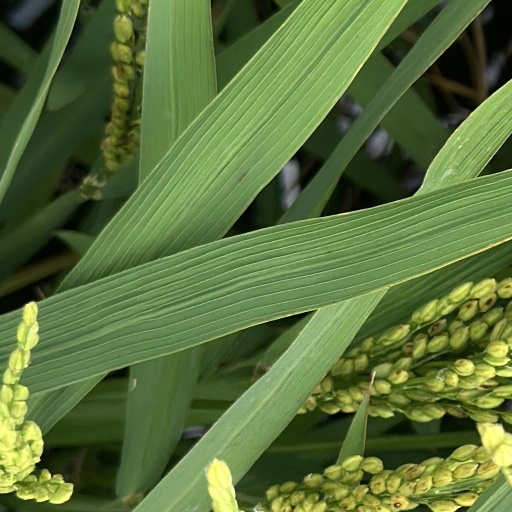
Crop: rice